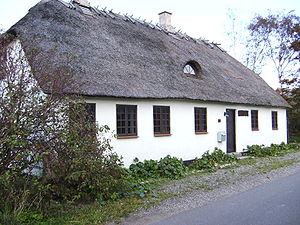
Vantore / Galleri
Vantore rytterskole
Vantore er en lille landsby på det sydøstlige Lolland. Landsbyen ligger i Guldborgsund Kommune og tilhører Region Sjælland.